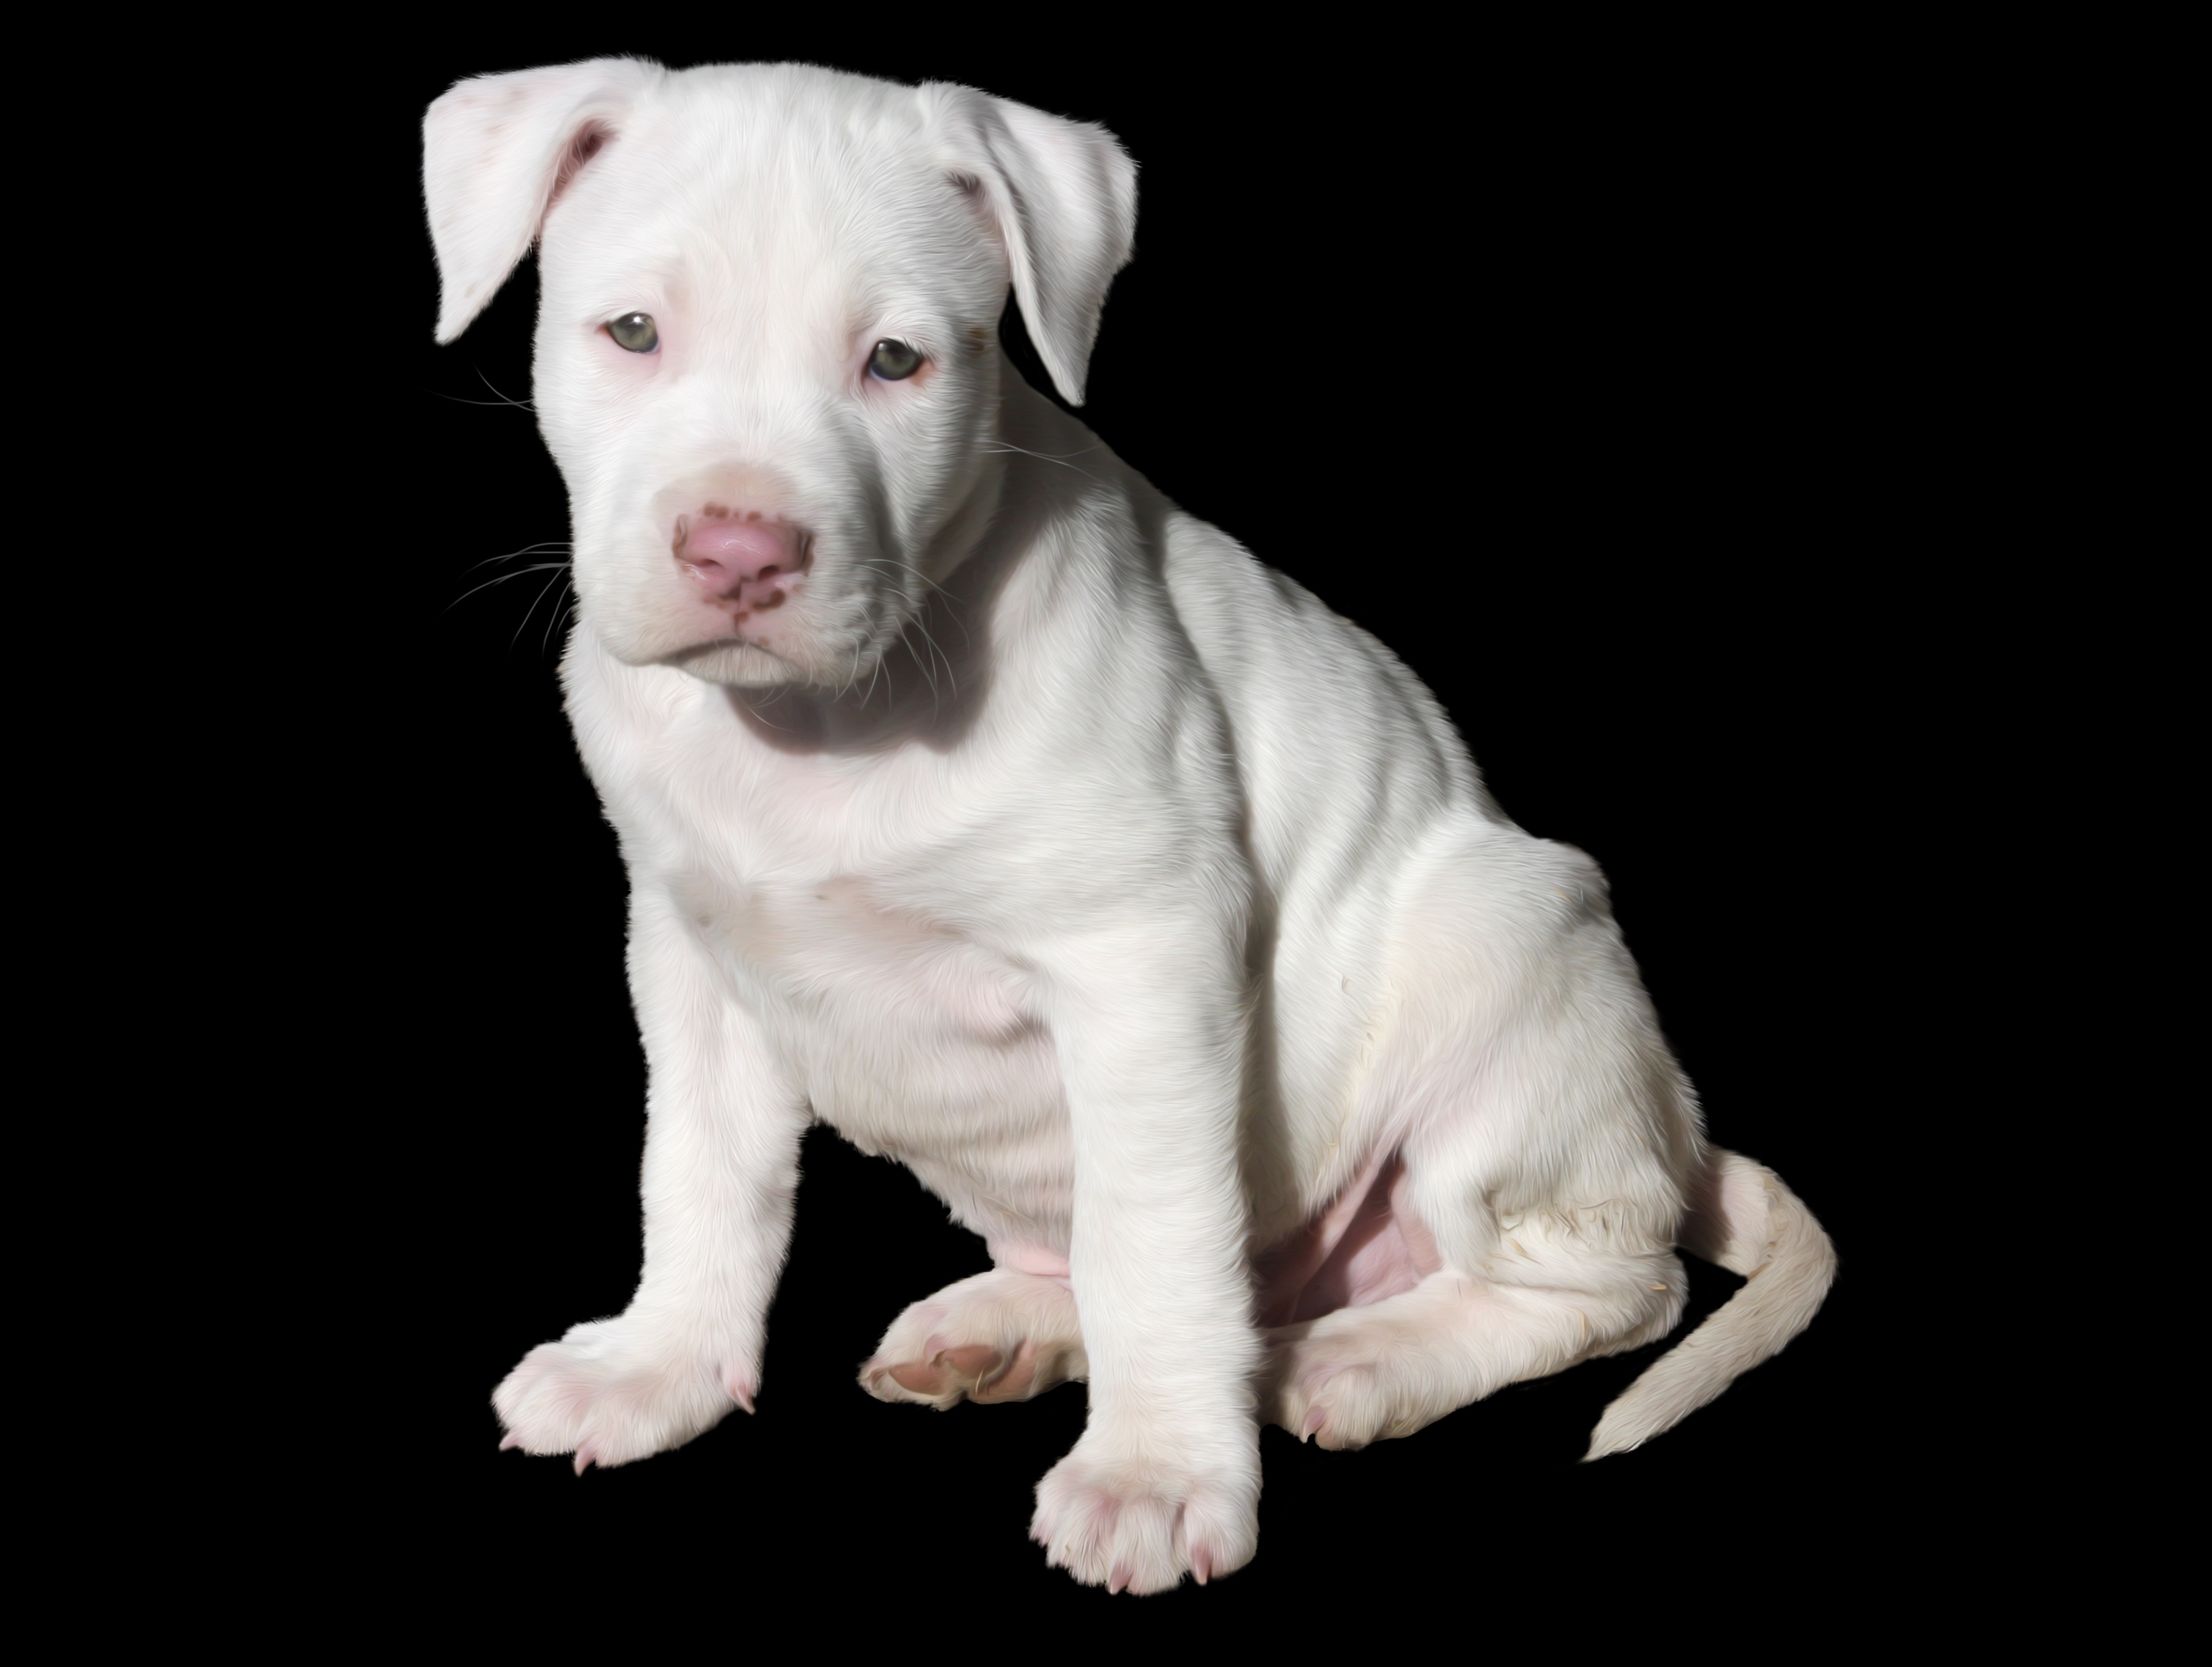
white, puppy, dog, animal, cute, pet, sitting, mammal, baby, bulldog, sit, bull, american, vertebrate, staffordshire, dog breed, terrier, pit bull, breed, pit, pitbull, guard dog, dogo argentino, american staffordshire terrier, dog like mammal, carnivoran, toy bulldog, american bulldog, american pit bull terrier